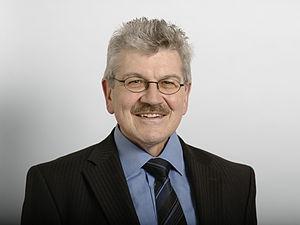
Roland Brogli, né le 11 juin 1951 et mort le 12 juin 2017, est une personnalité politique suisse membre du parti démocrate-chrétien.